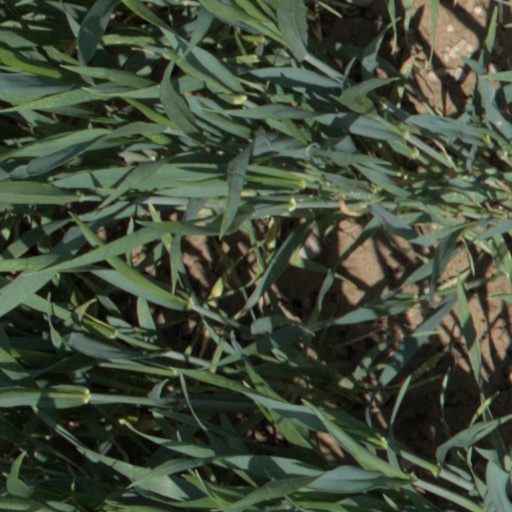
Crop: wheat